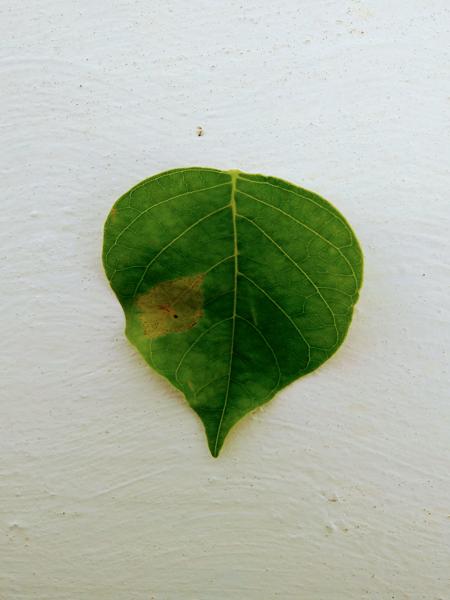
Plant: Honge